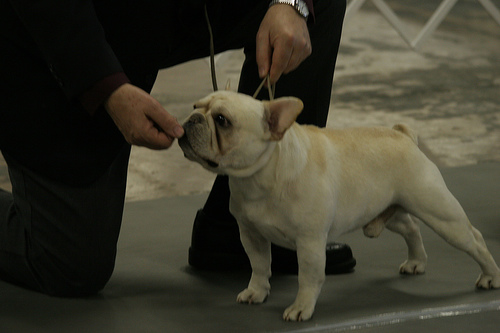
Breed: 1121-n000002-French_bulldog